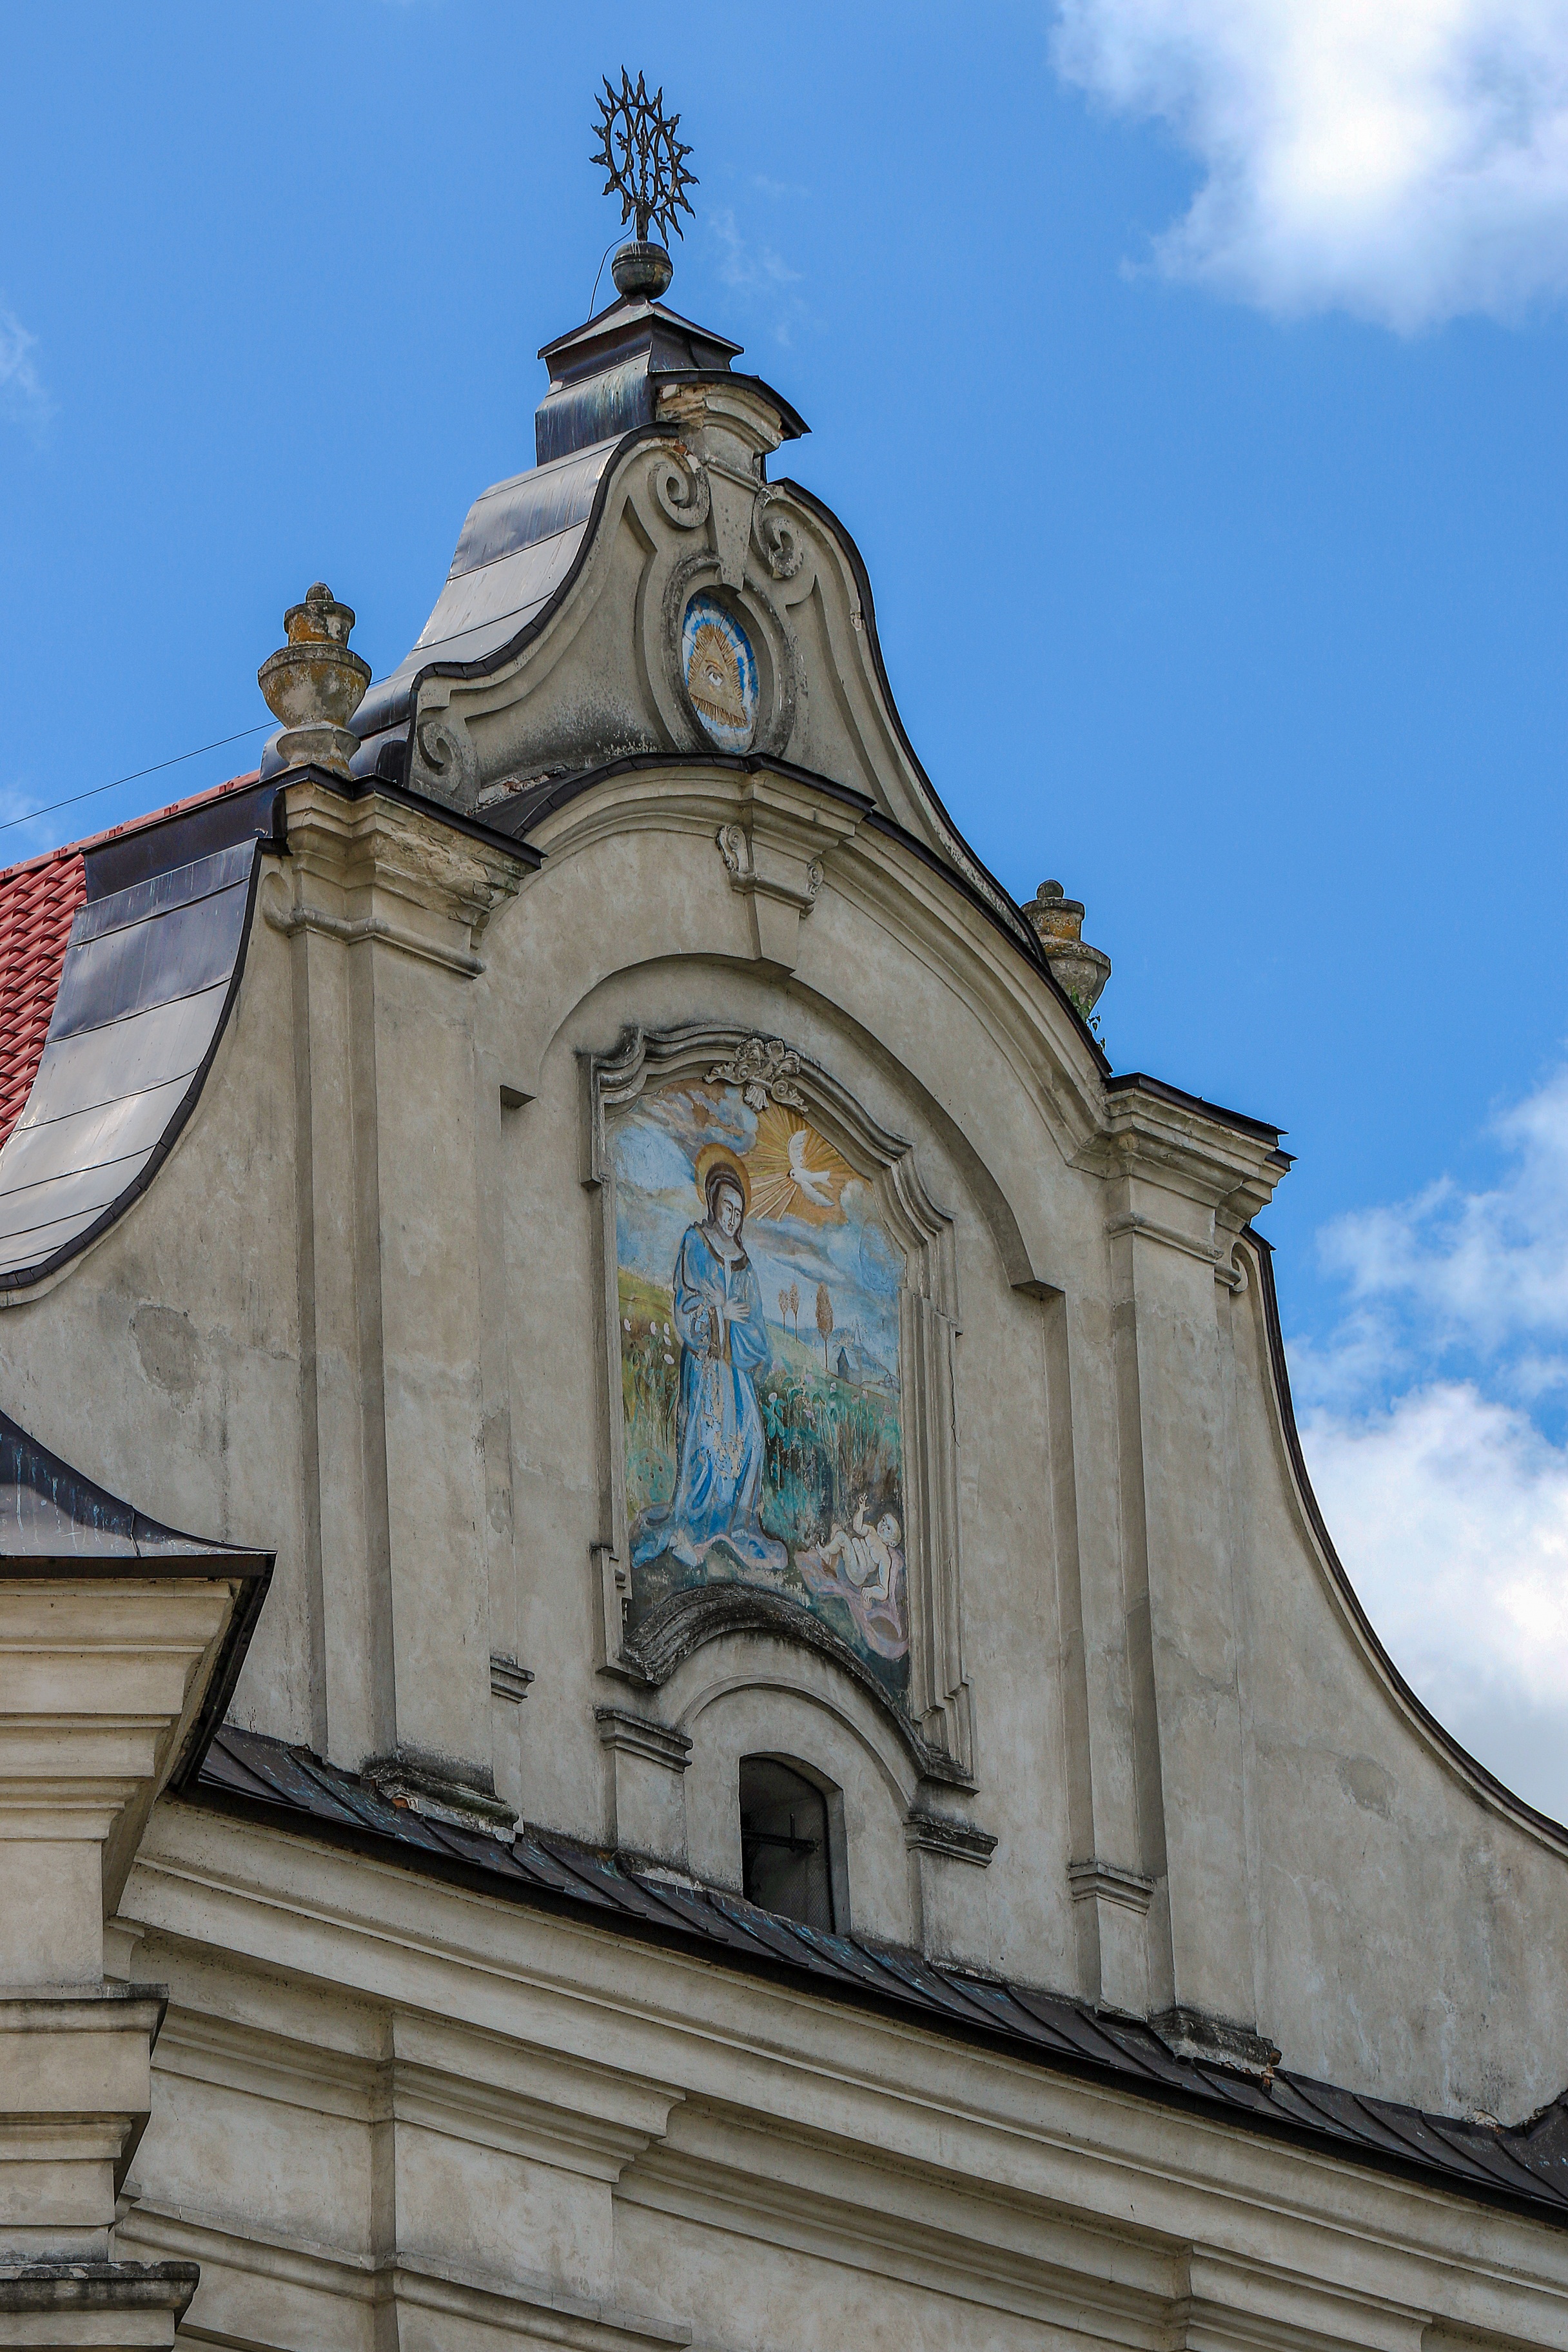
architecture, building, monument, statue, tower, religion, landmark, facade, blue, church, cathedral, chapel, place of worship, bell tower, temple, spire, faith, steeple, mosaic, picture, prayer, christianity, holy, the art of, sacral